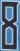
Number: 8